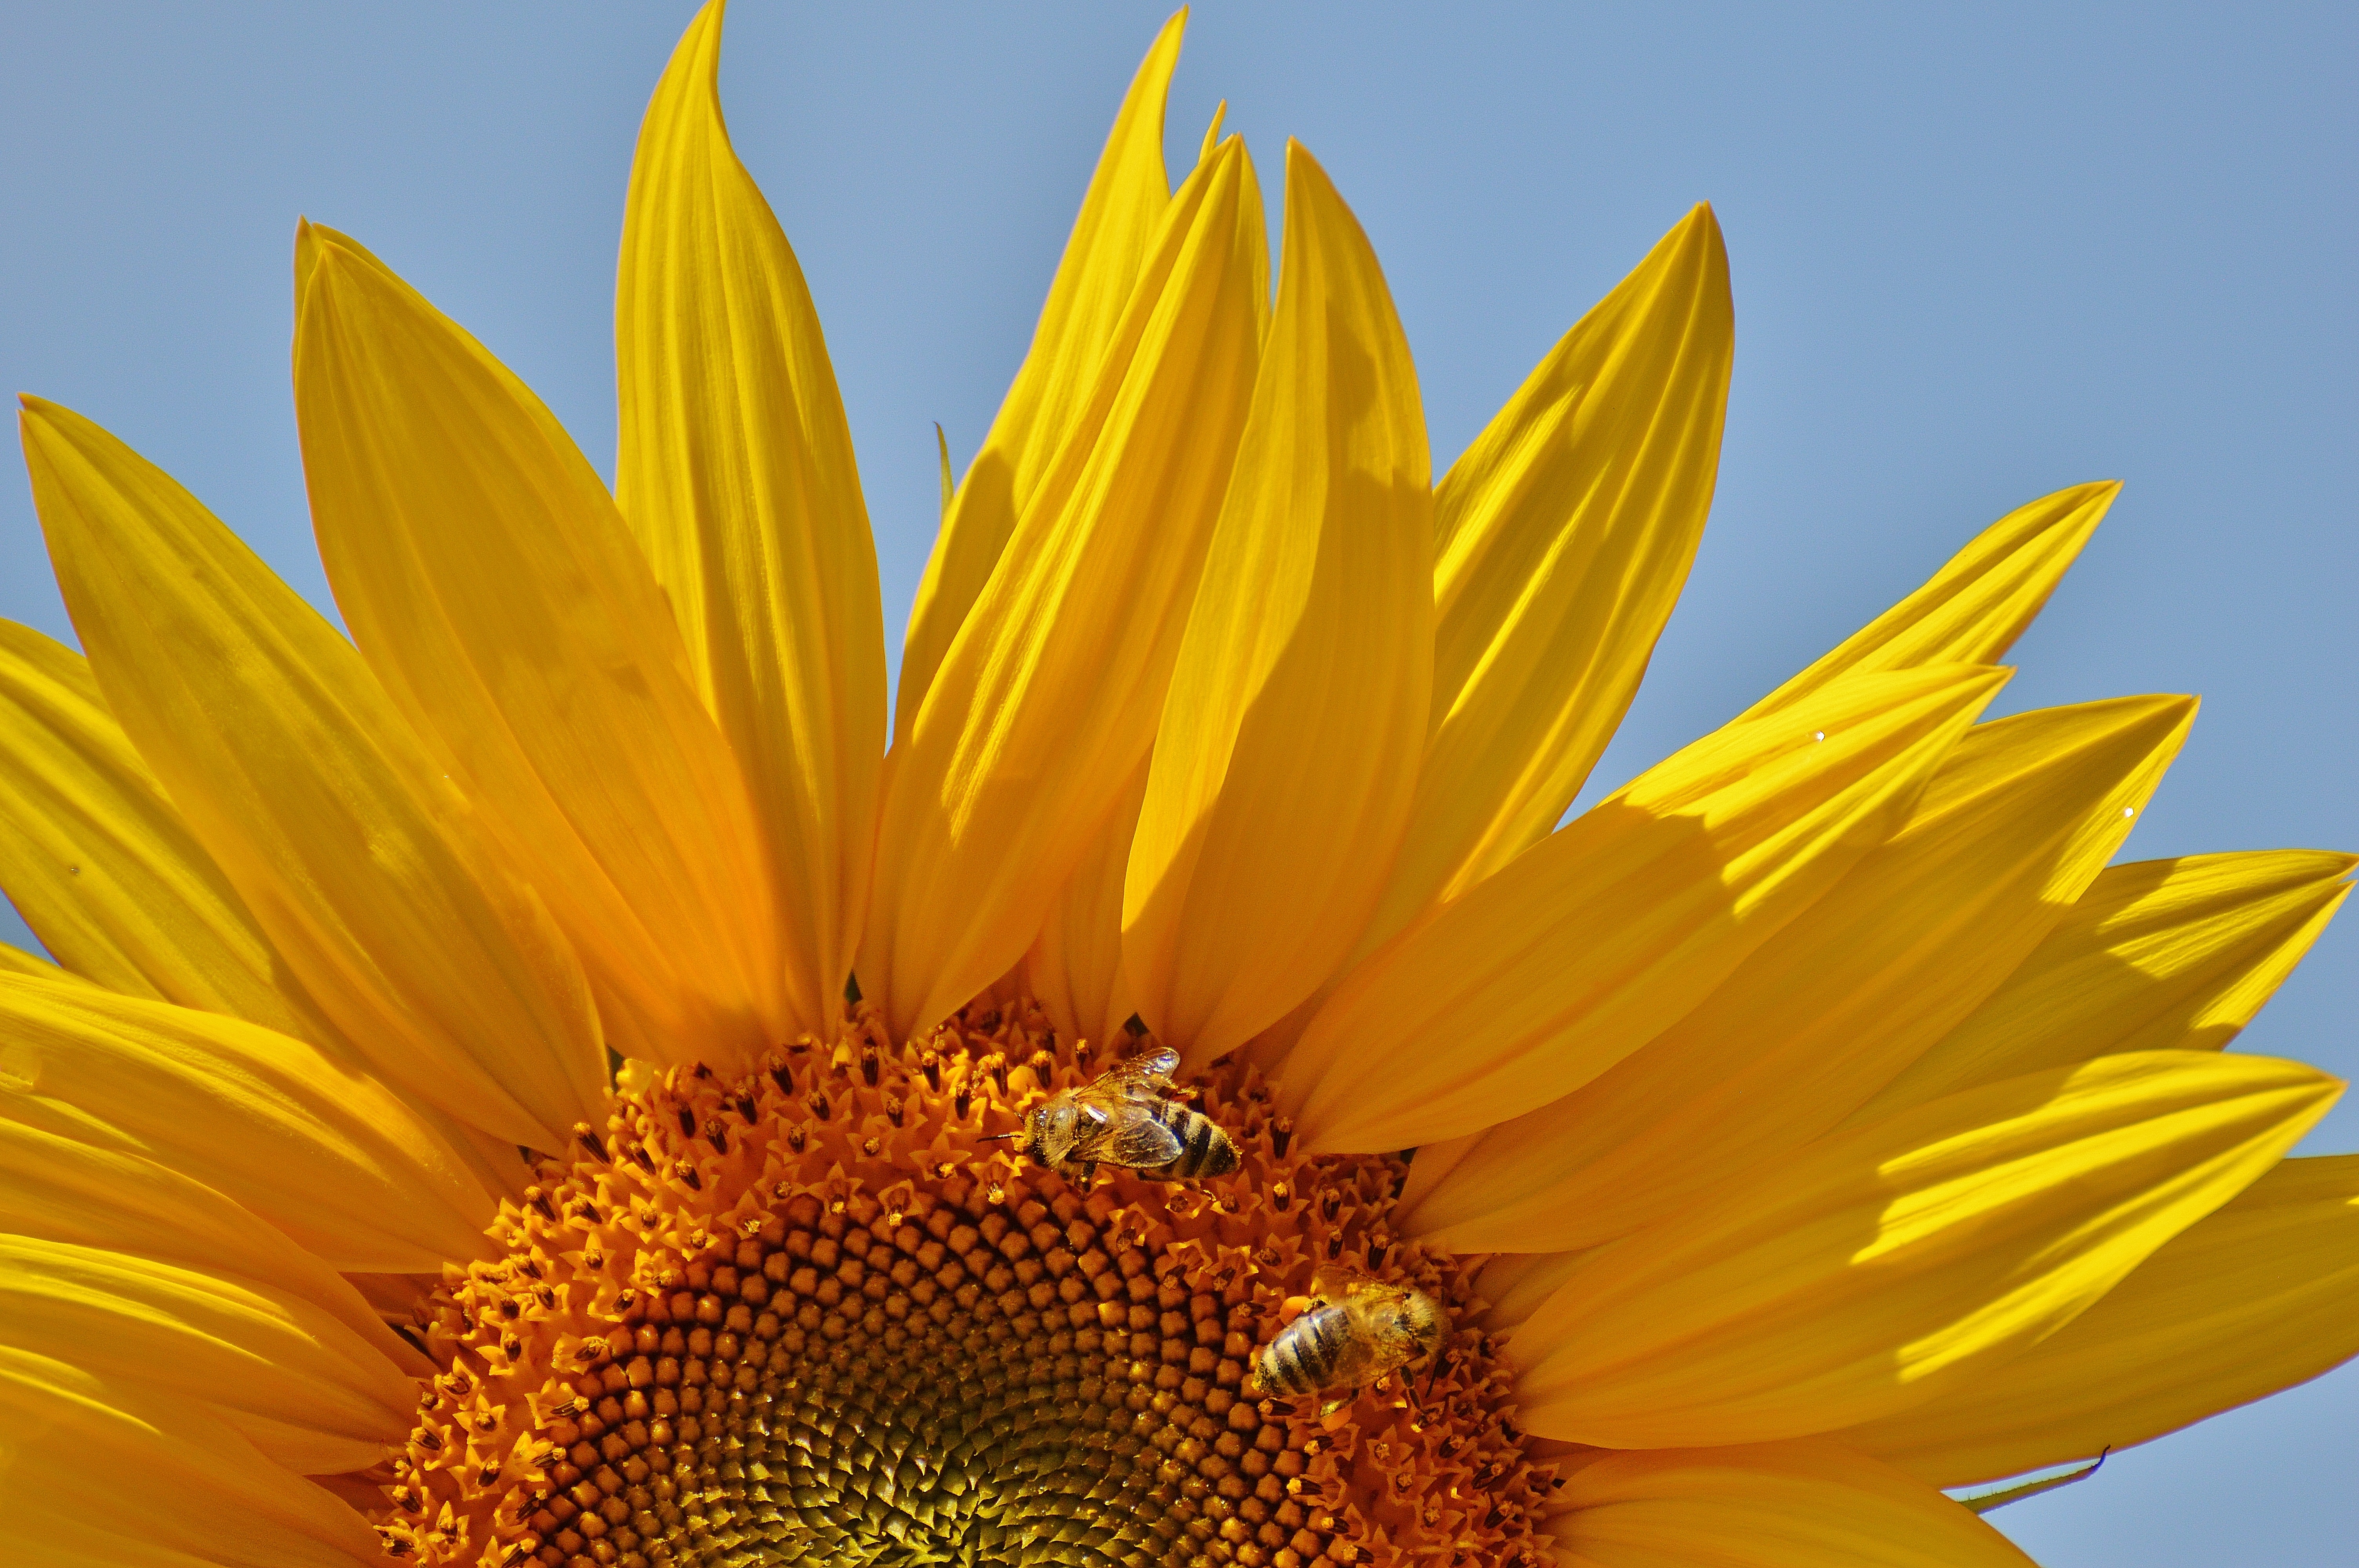
nature, blossom, plant, sun, field, leaf, flower, petal, bloom, summer, pollen, pollination, insect, macro, botany, yellow, garden, close, flora, sunflower, close up, seeds, sunny, helianthus, sun flower, vegetarian food, bees, macro photography, flowering plant, daisy family, helianthus annuus, sunflower seed, land plant